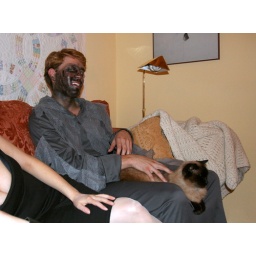
Chris and Alyson's cat CB, both in black face.